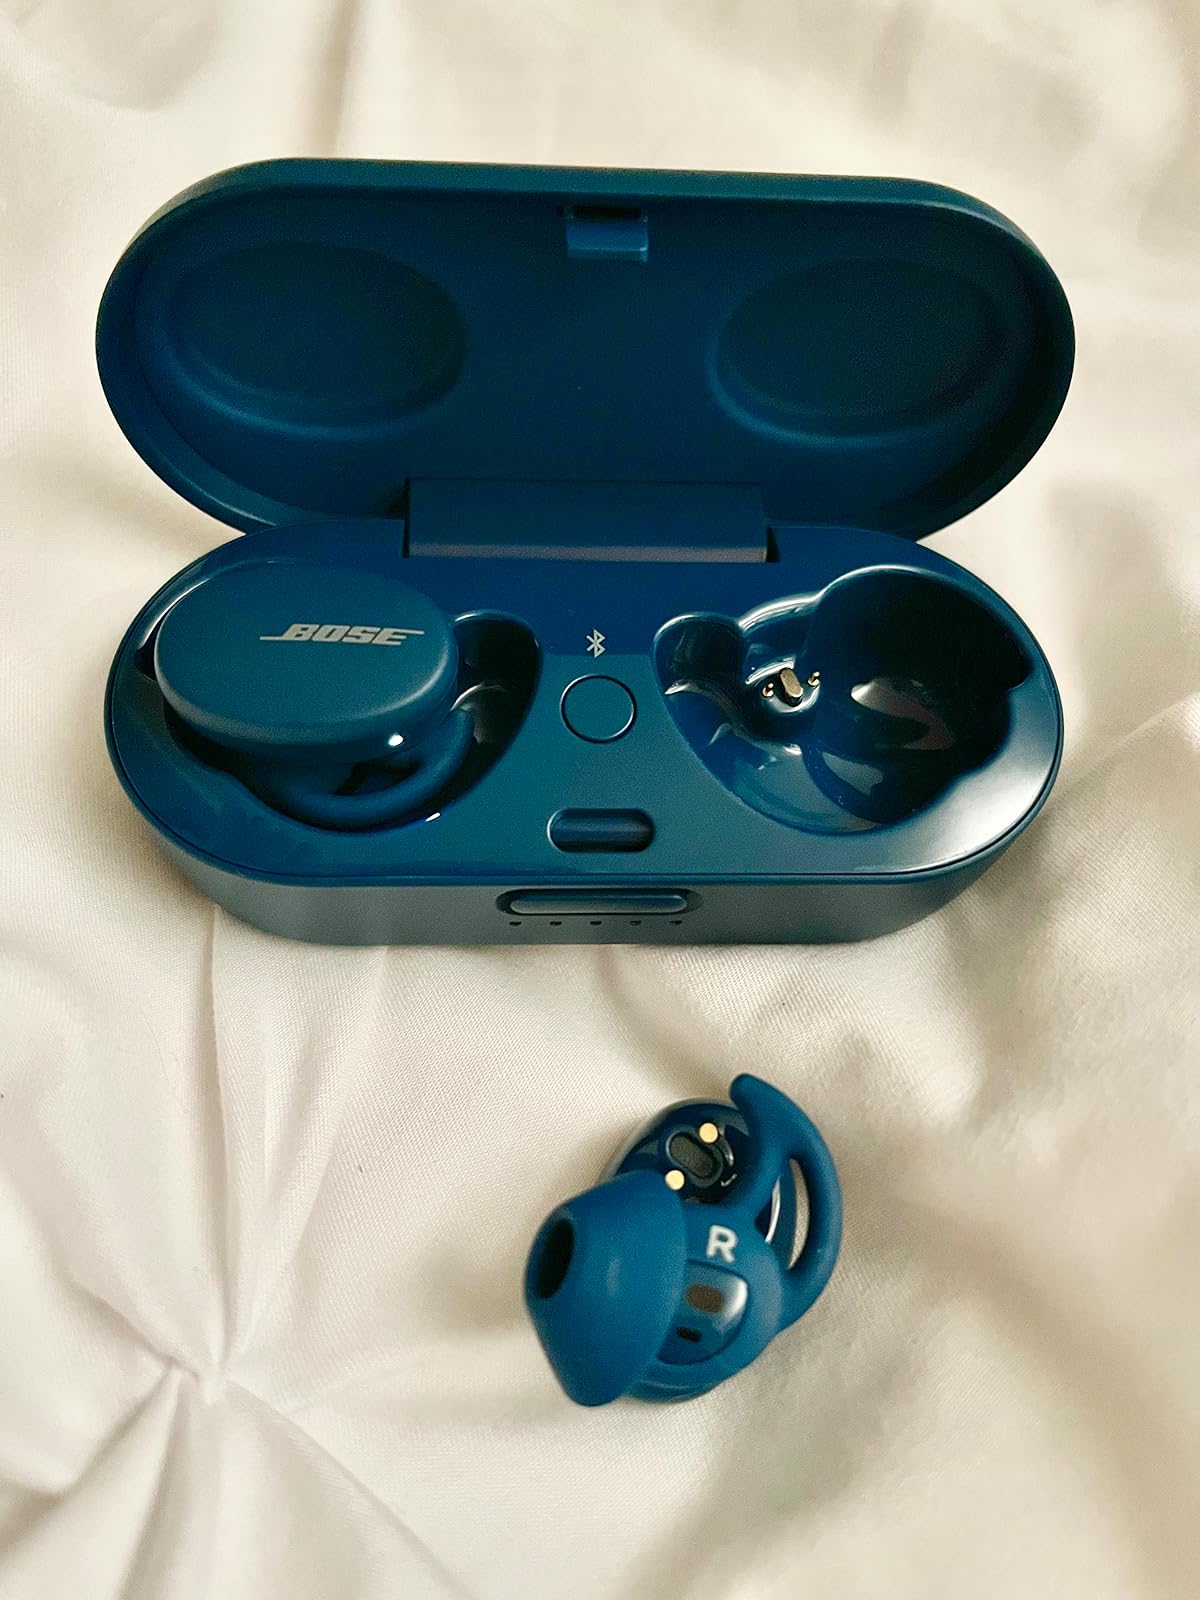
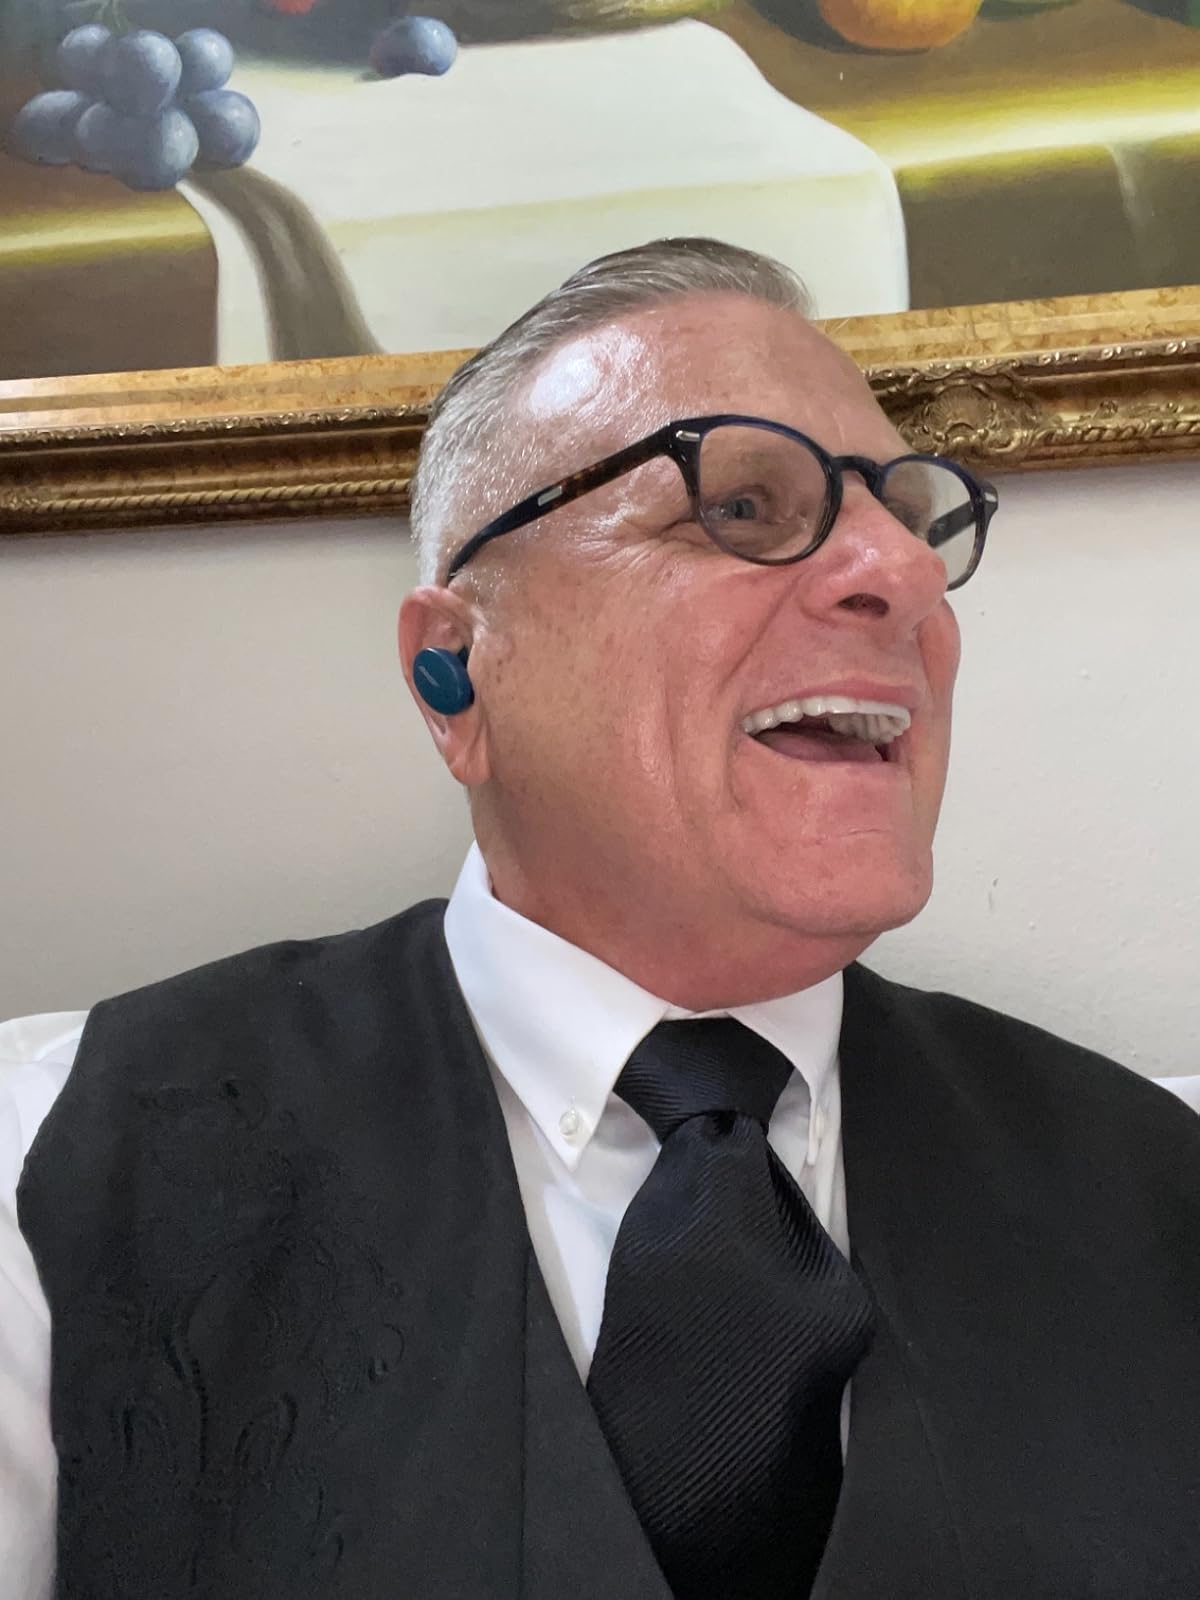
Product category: earbuds
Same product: yes